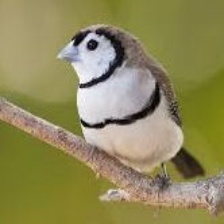
Species: DOUBLE BARRED FINCH
Scientific name: TAENIOPYGIA BICHENOVII
ImageNet parent category: house_finch